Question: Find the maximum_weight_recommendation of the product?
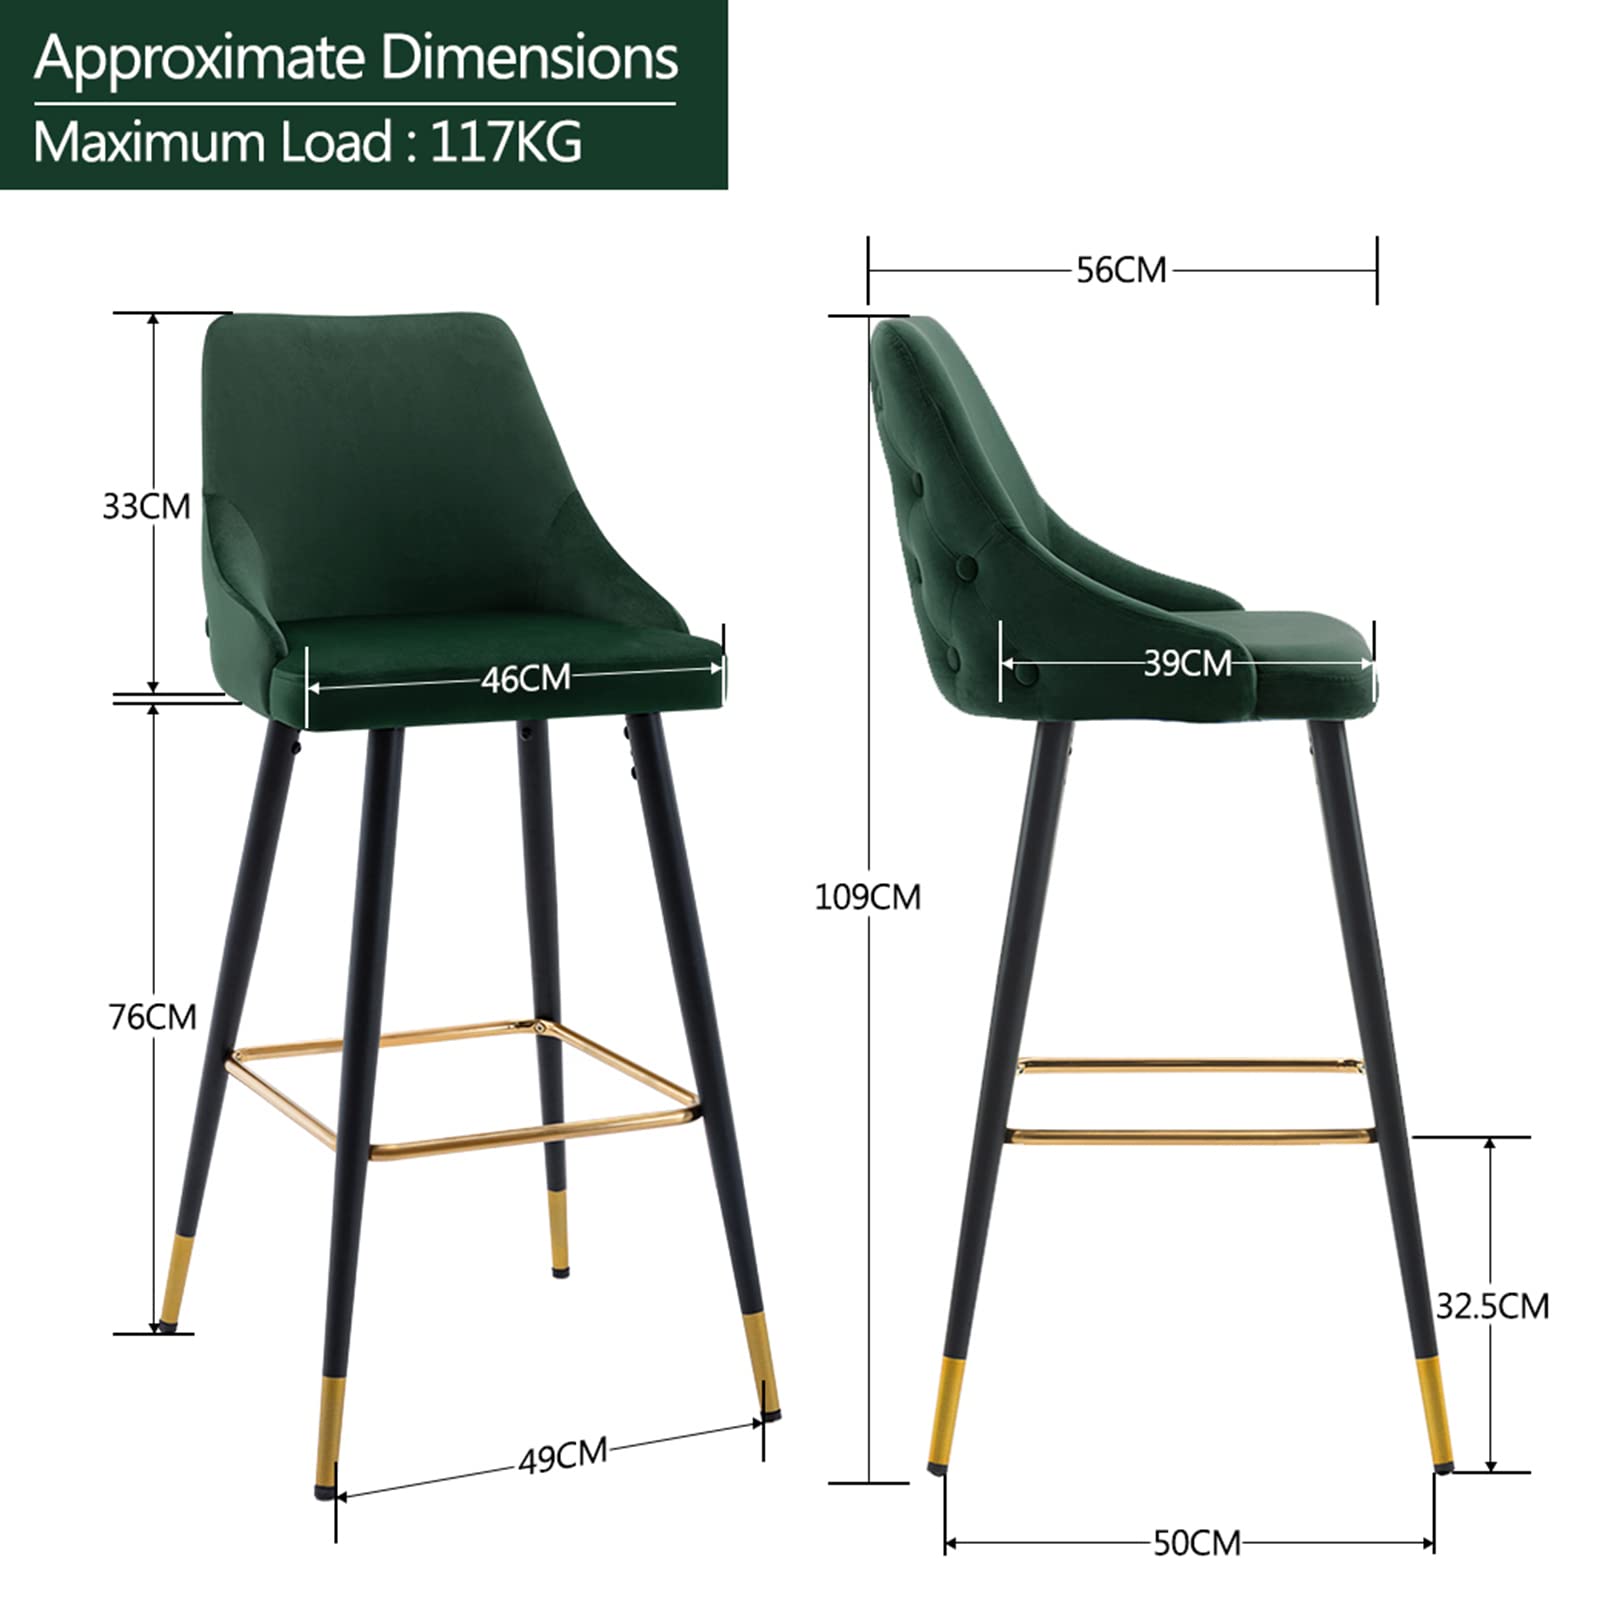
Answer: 117 kilogram